Colorado Springs City Auditorium

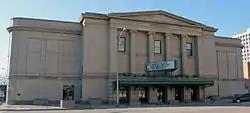

Colorado Springs City Auditorium is a historic auditorium in Colorado Springs, Colorado. Completed in 1923, the auditorium still serves the city of Colorado Springs by way of hosting various events throughout the year. The building, cost $424,910 at the time, was primarily used for concerts, theatre performances and graduations. The plaque above the stage is inscribed, "USUI CIVIUM DECORI URBUS", or "For the use of the people and the glory of the city." In the 1940s, a local promoter, Abe Marylander, brought wrestling exhibitions and boxing matches to the facility. As the years passed, the City Auditorium has played host to various musical concerts, the Harlem Globetrotters, many conventions and trade shows, professional wrestling, boxing, mixed martial arts, roller derby and more. The City Auditorium was added to the National Register of Historic Places on November 7, 1995.